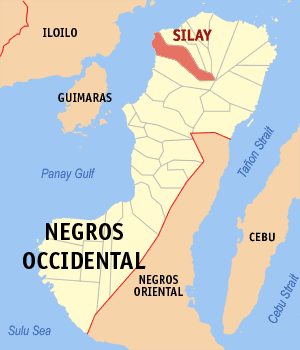
Silay est une localité de la province du Negros occidental, aux Philippines. En 2015, elle compte 126 930 habitants.